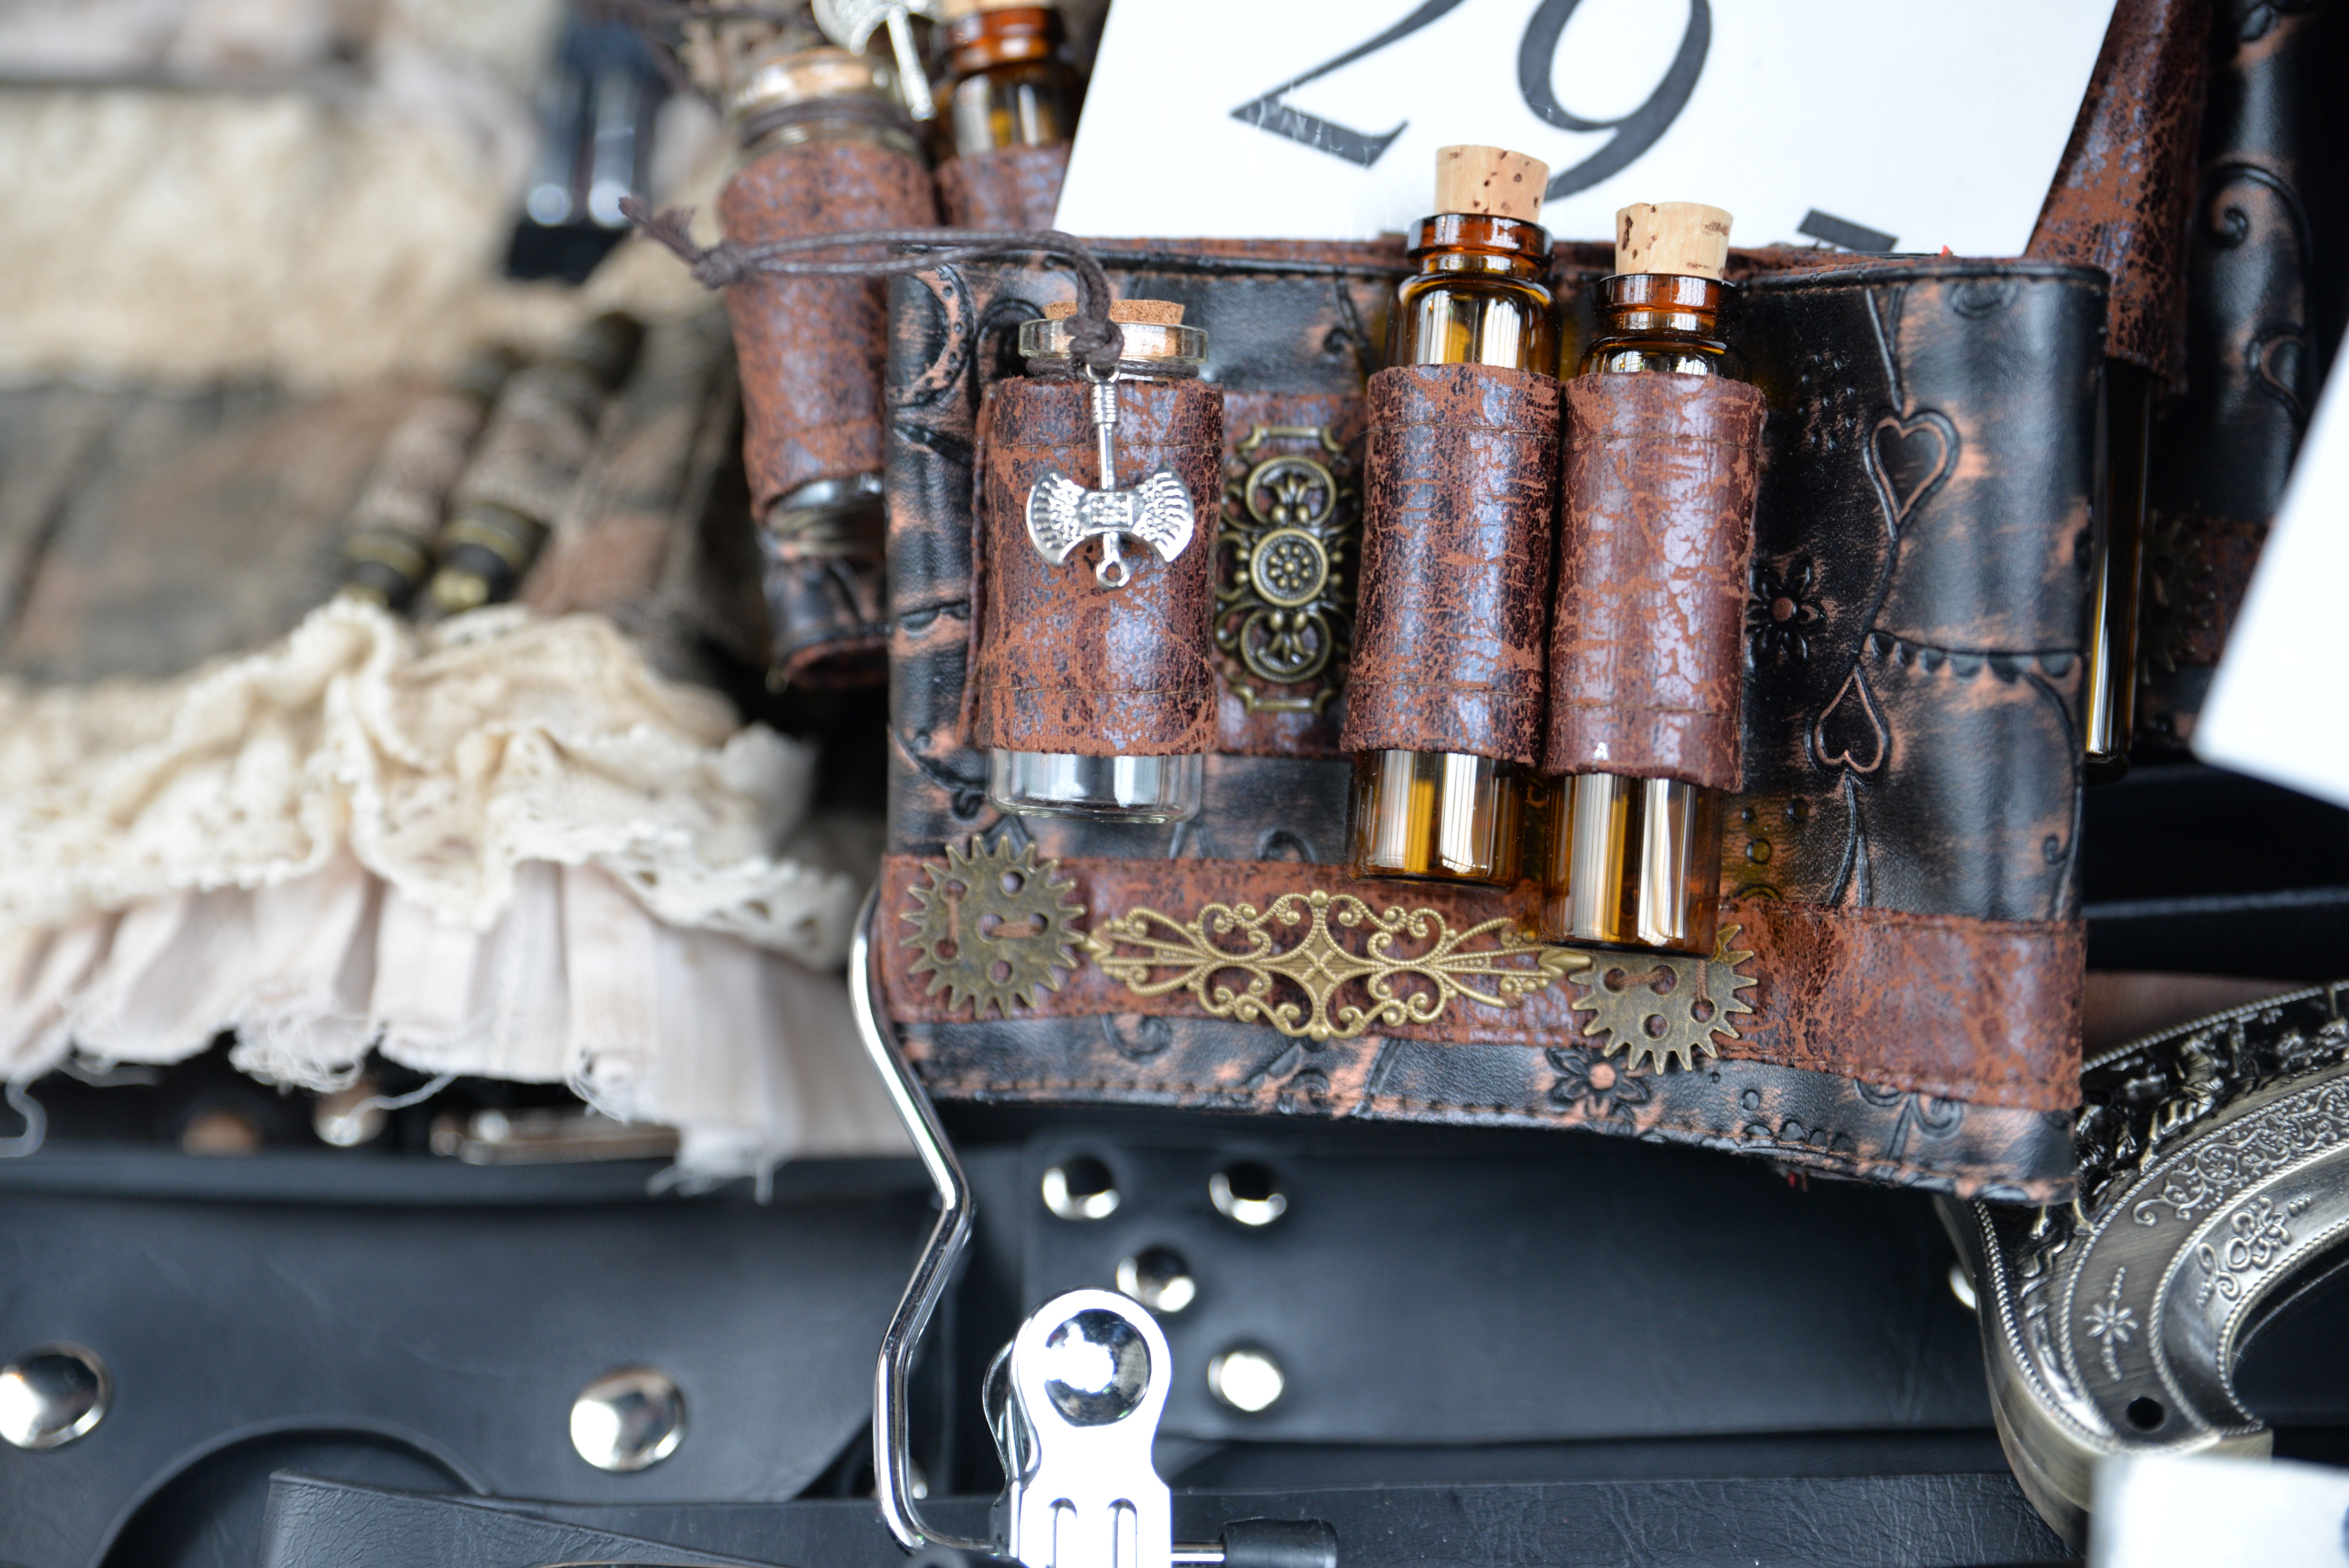
vehicle, steampunk, engine, accessories, fantasy, costume, outfit, comiccon, subculture, convention, flask